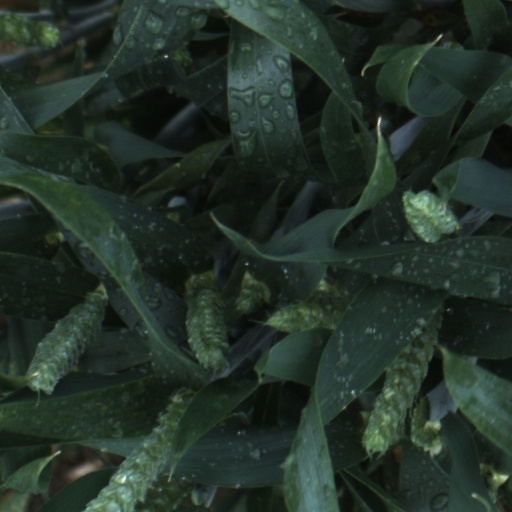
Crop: wheat